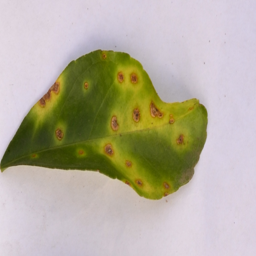
Plant part: leaf
Disease: canker